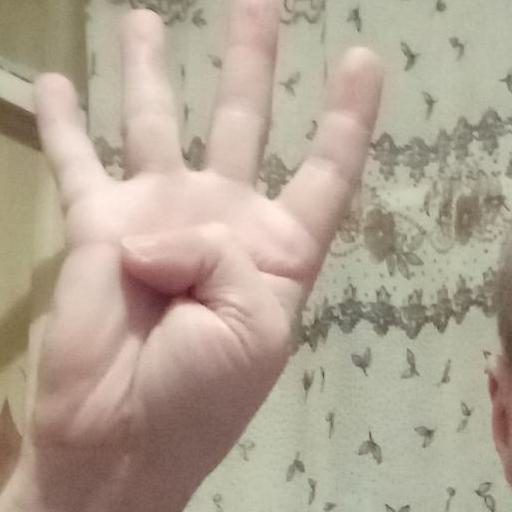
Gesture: four